Eric Clapton World Tour (2019)

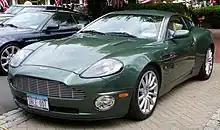
A 2006 Aston Martin Vanquish painted in "Almond Green"

For his 2019 Tokyo residency at the Nippon Budokan, Clapton debuted a new color for his Fender signature model Eric Clapton Stratocaster electric guitar. The color, which is called "Almond Green", was frequently used by British car manufacturer Aston Martin throughout the 2000s and 2010s. The Eric Clapton fan club magazine Where's Eric! noted, that the guitar has model "a much lighter hue than his Strats finished with Porsche and Mercedes car colors". Clapton owned an Aston Martin automobile in the 2000s. During his stint at the Royal Albert Hall in London, Clapton used a Pewter Grey Fender Eric Clapton Stratocaster.